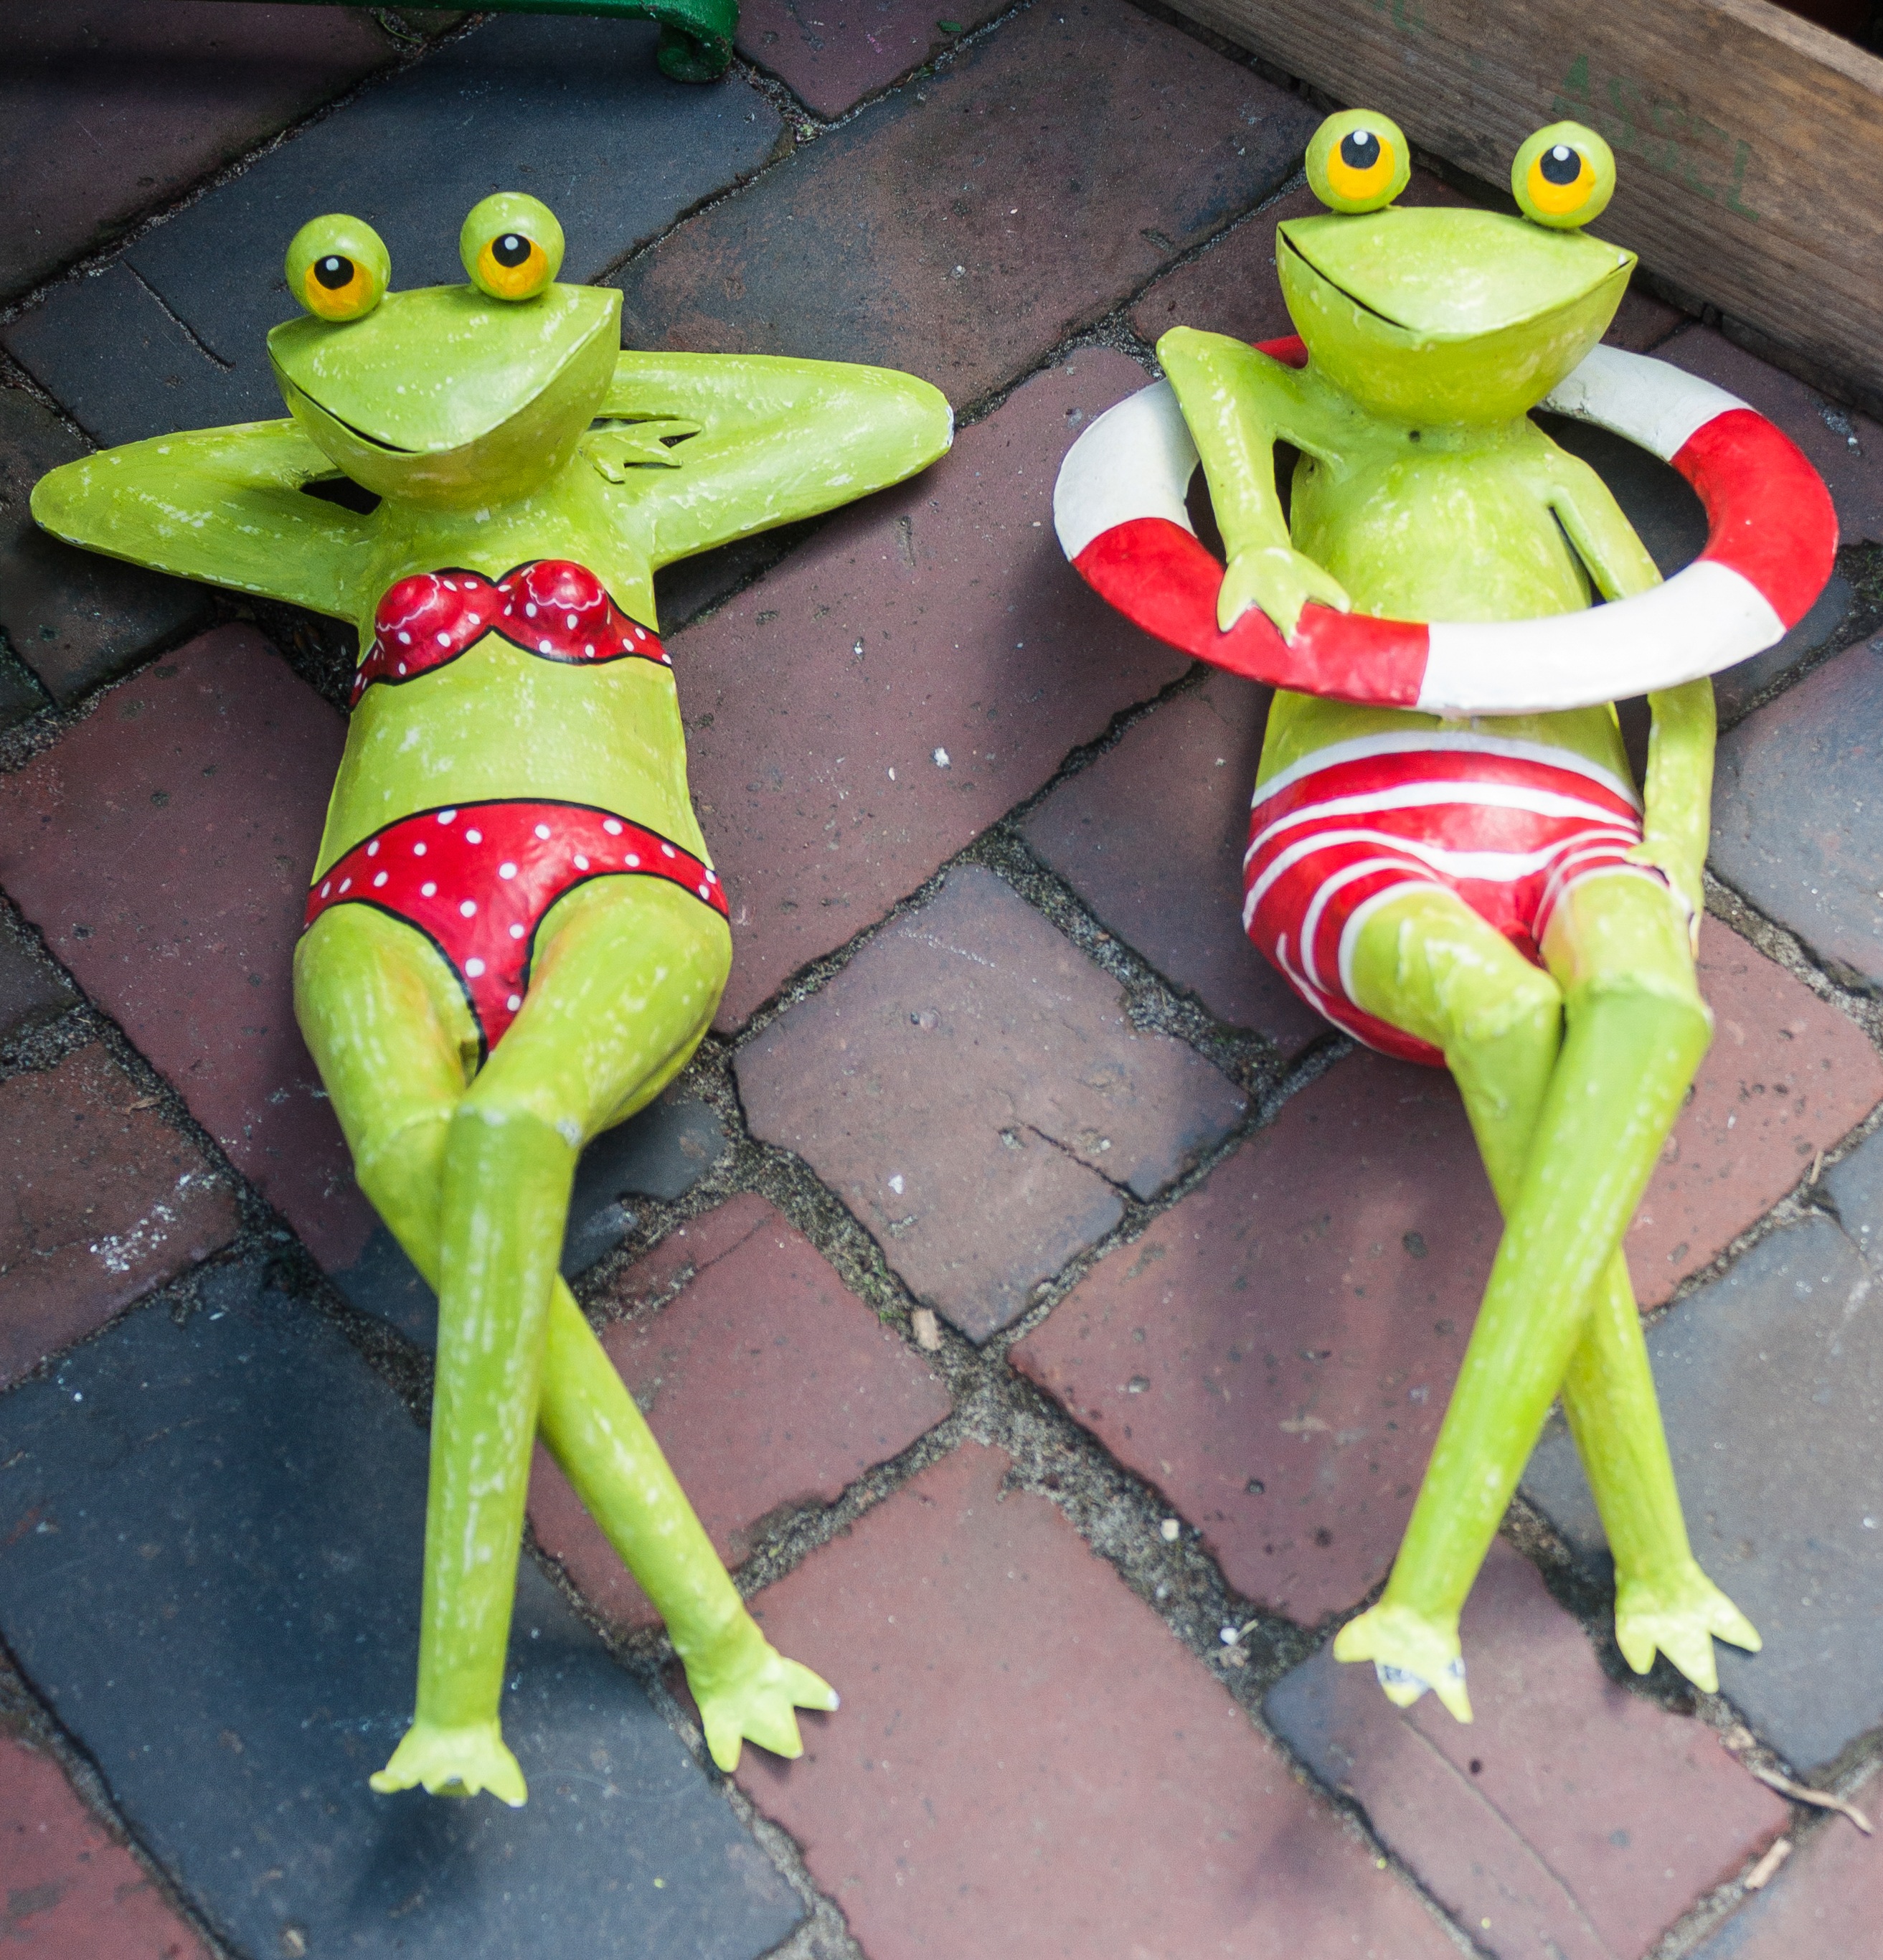
flower, cute, green, relax, rest, frog, amphibian, toy, figure, funny, serenity, stuffed toy